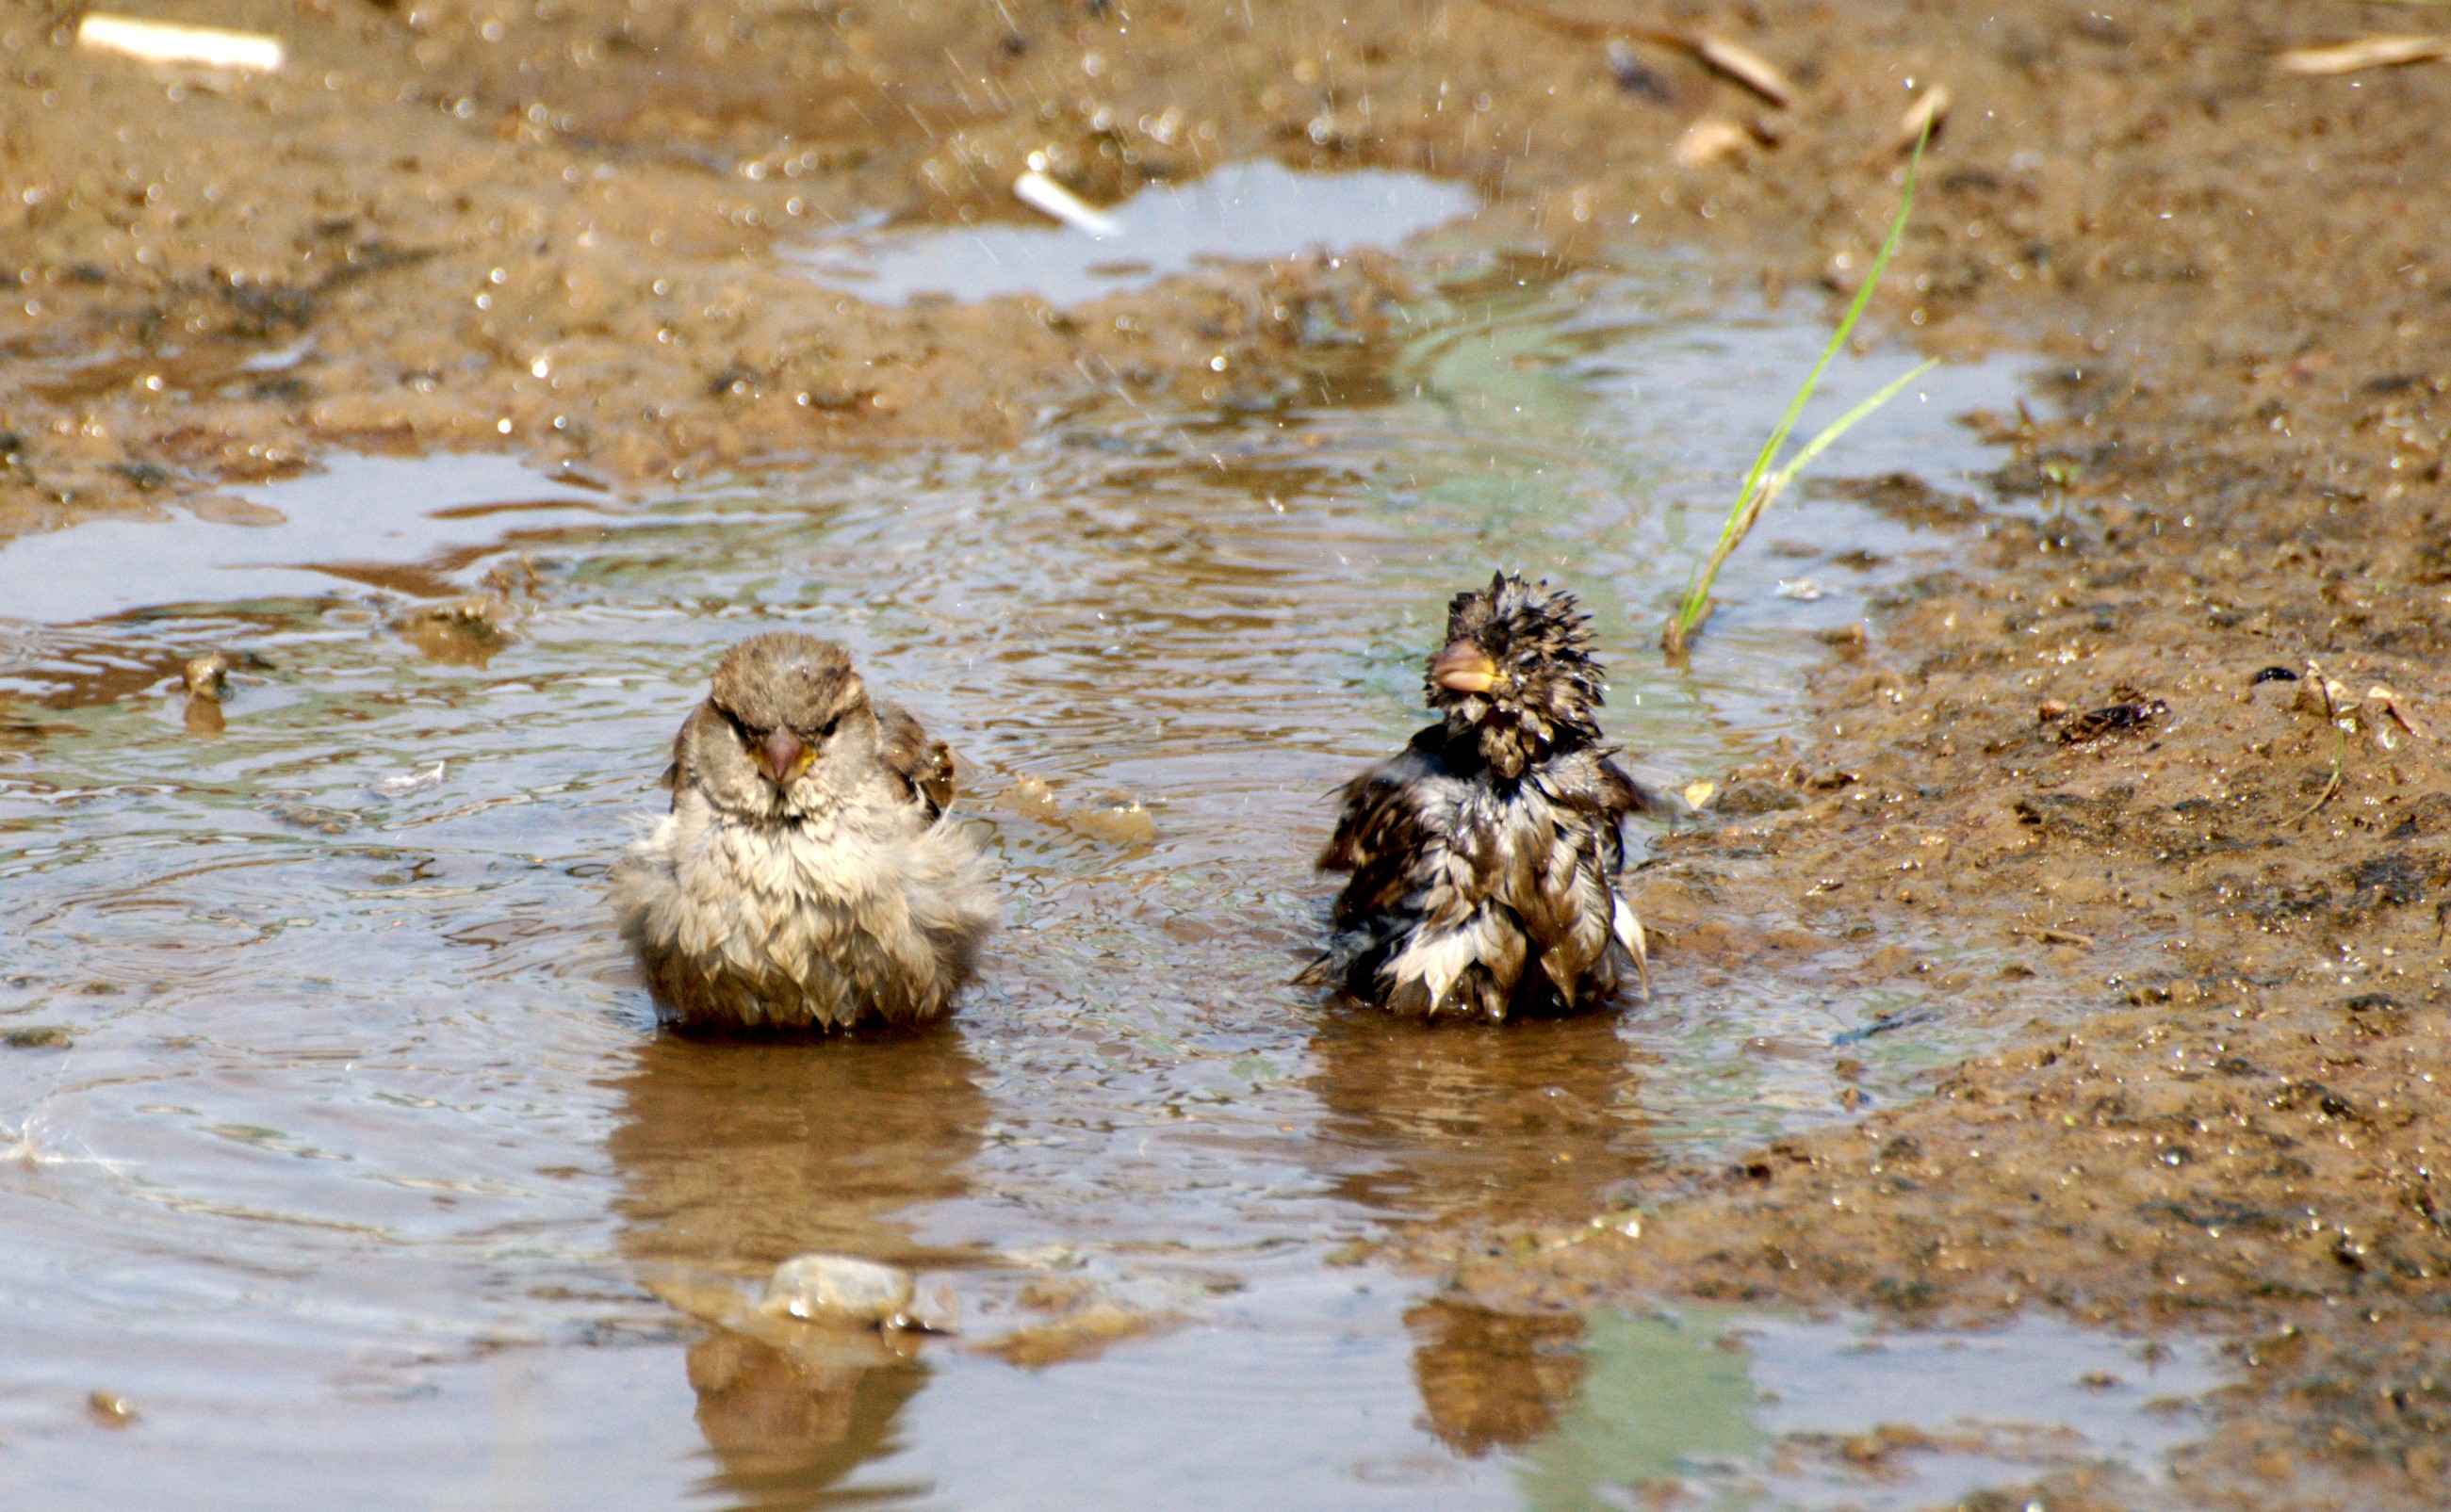
nature, bird, wildlife, nikon, fauna, birds, cool image, duck, vertebrate, sparrow, d80, waterfowl, water bird, mallard, shorebird, fabulous, nikond80, blueribbonwinner, ducks geese and swans